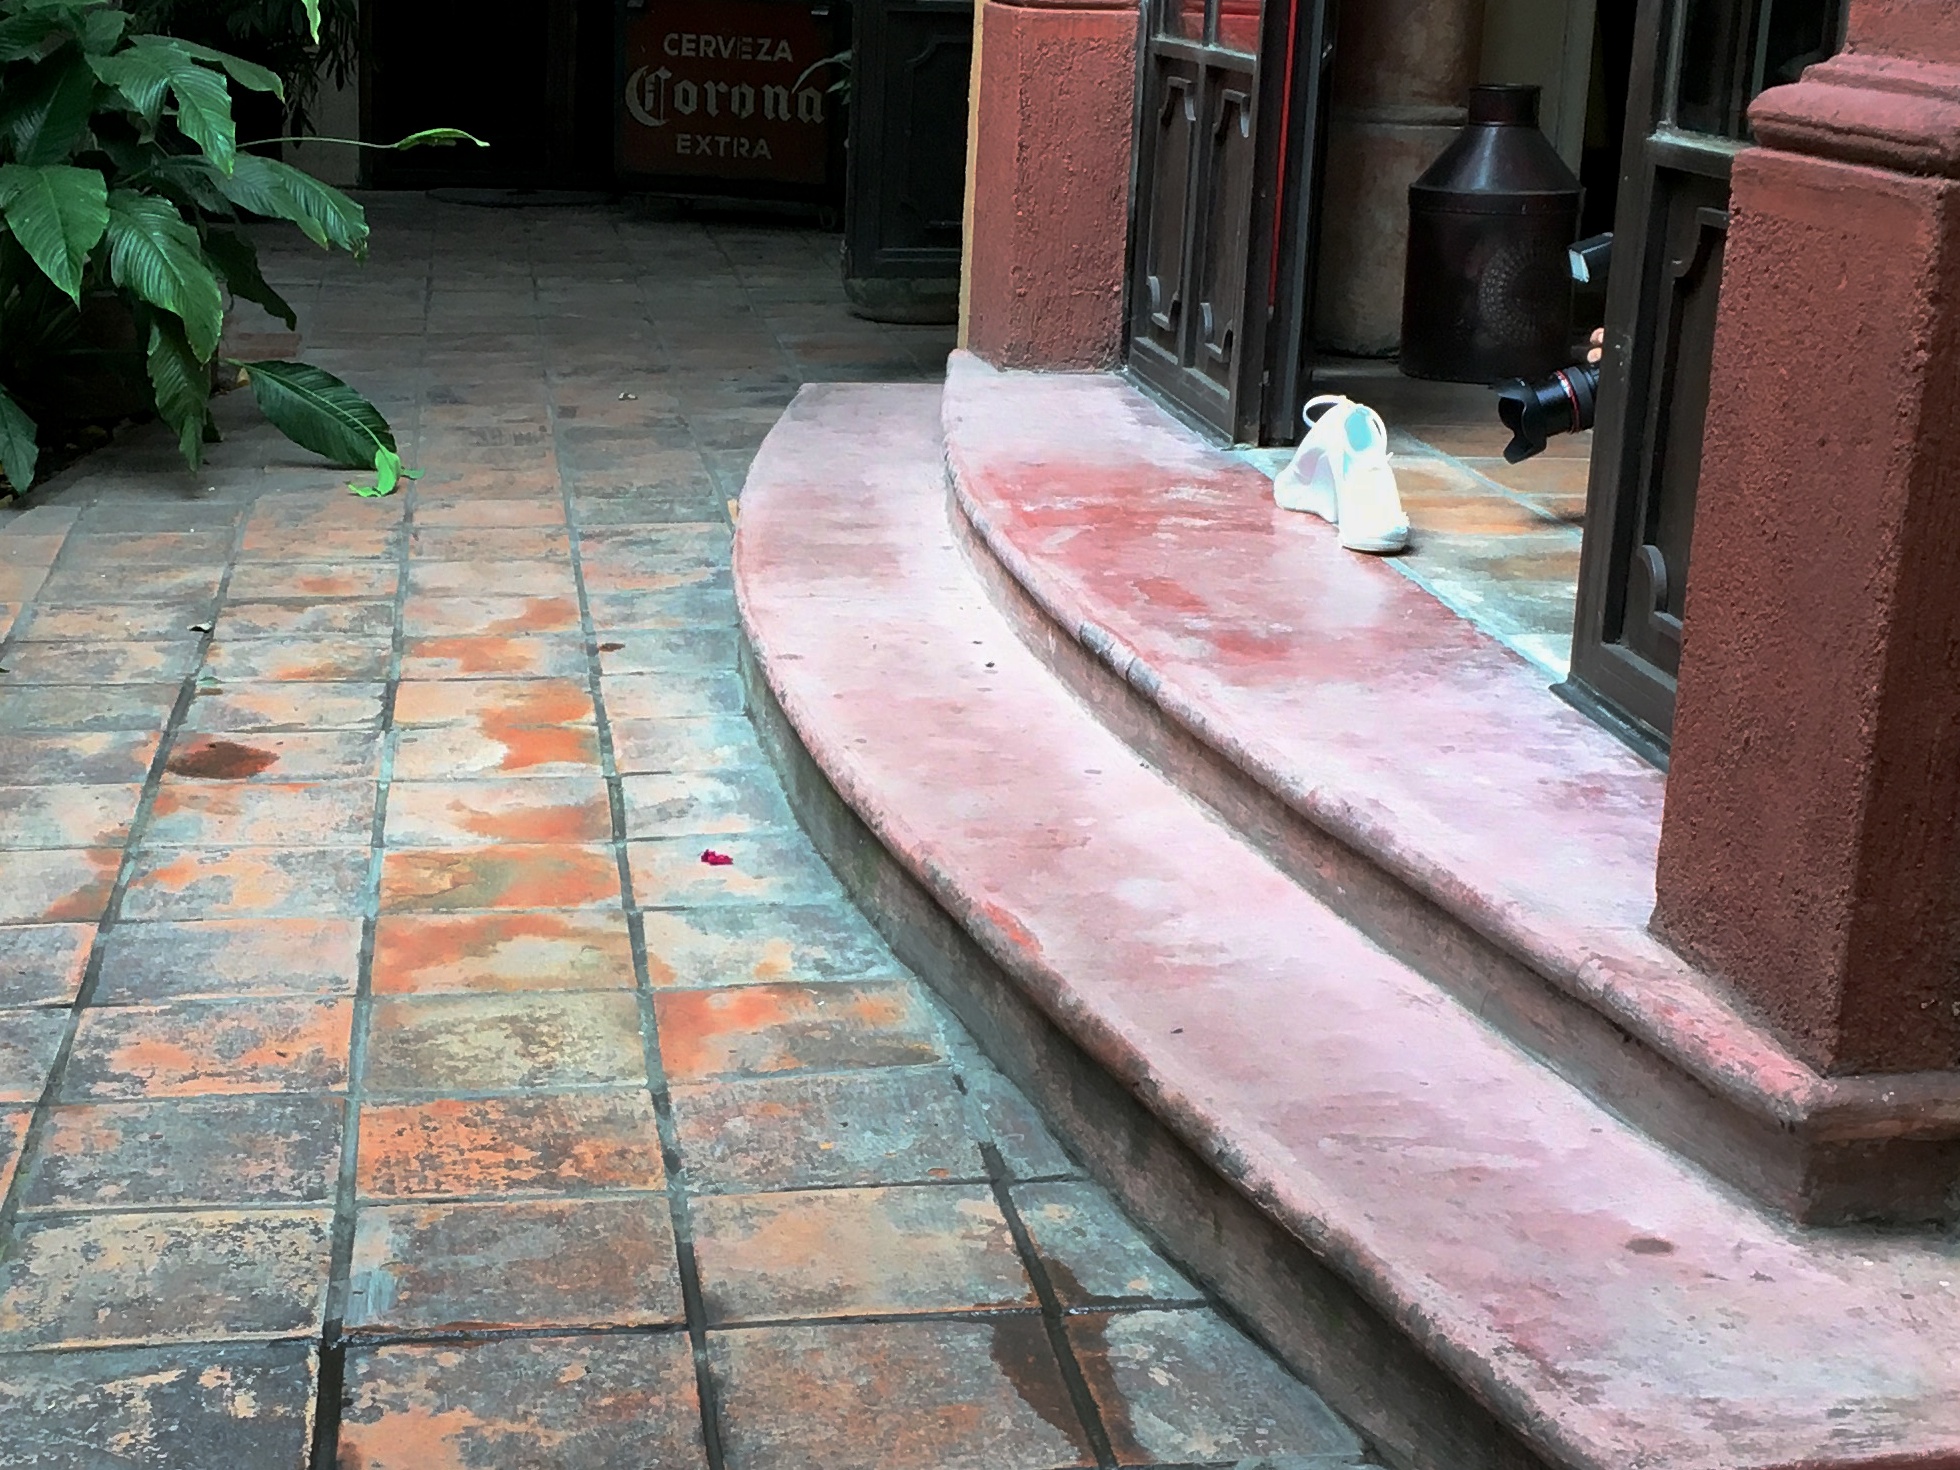
wood, sidewalk, floor, brick, material, flooring, road surface